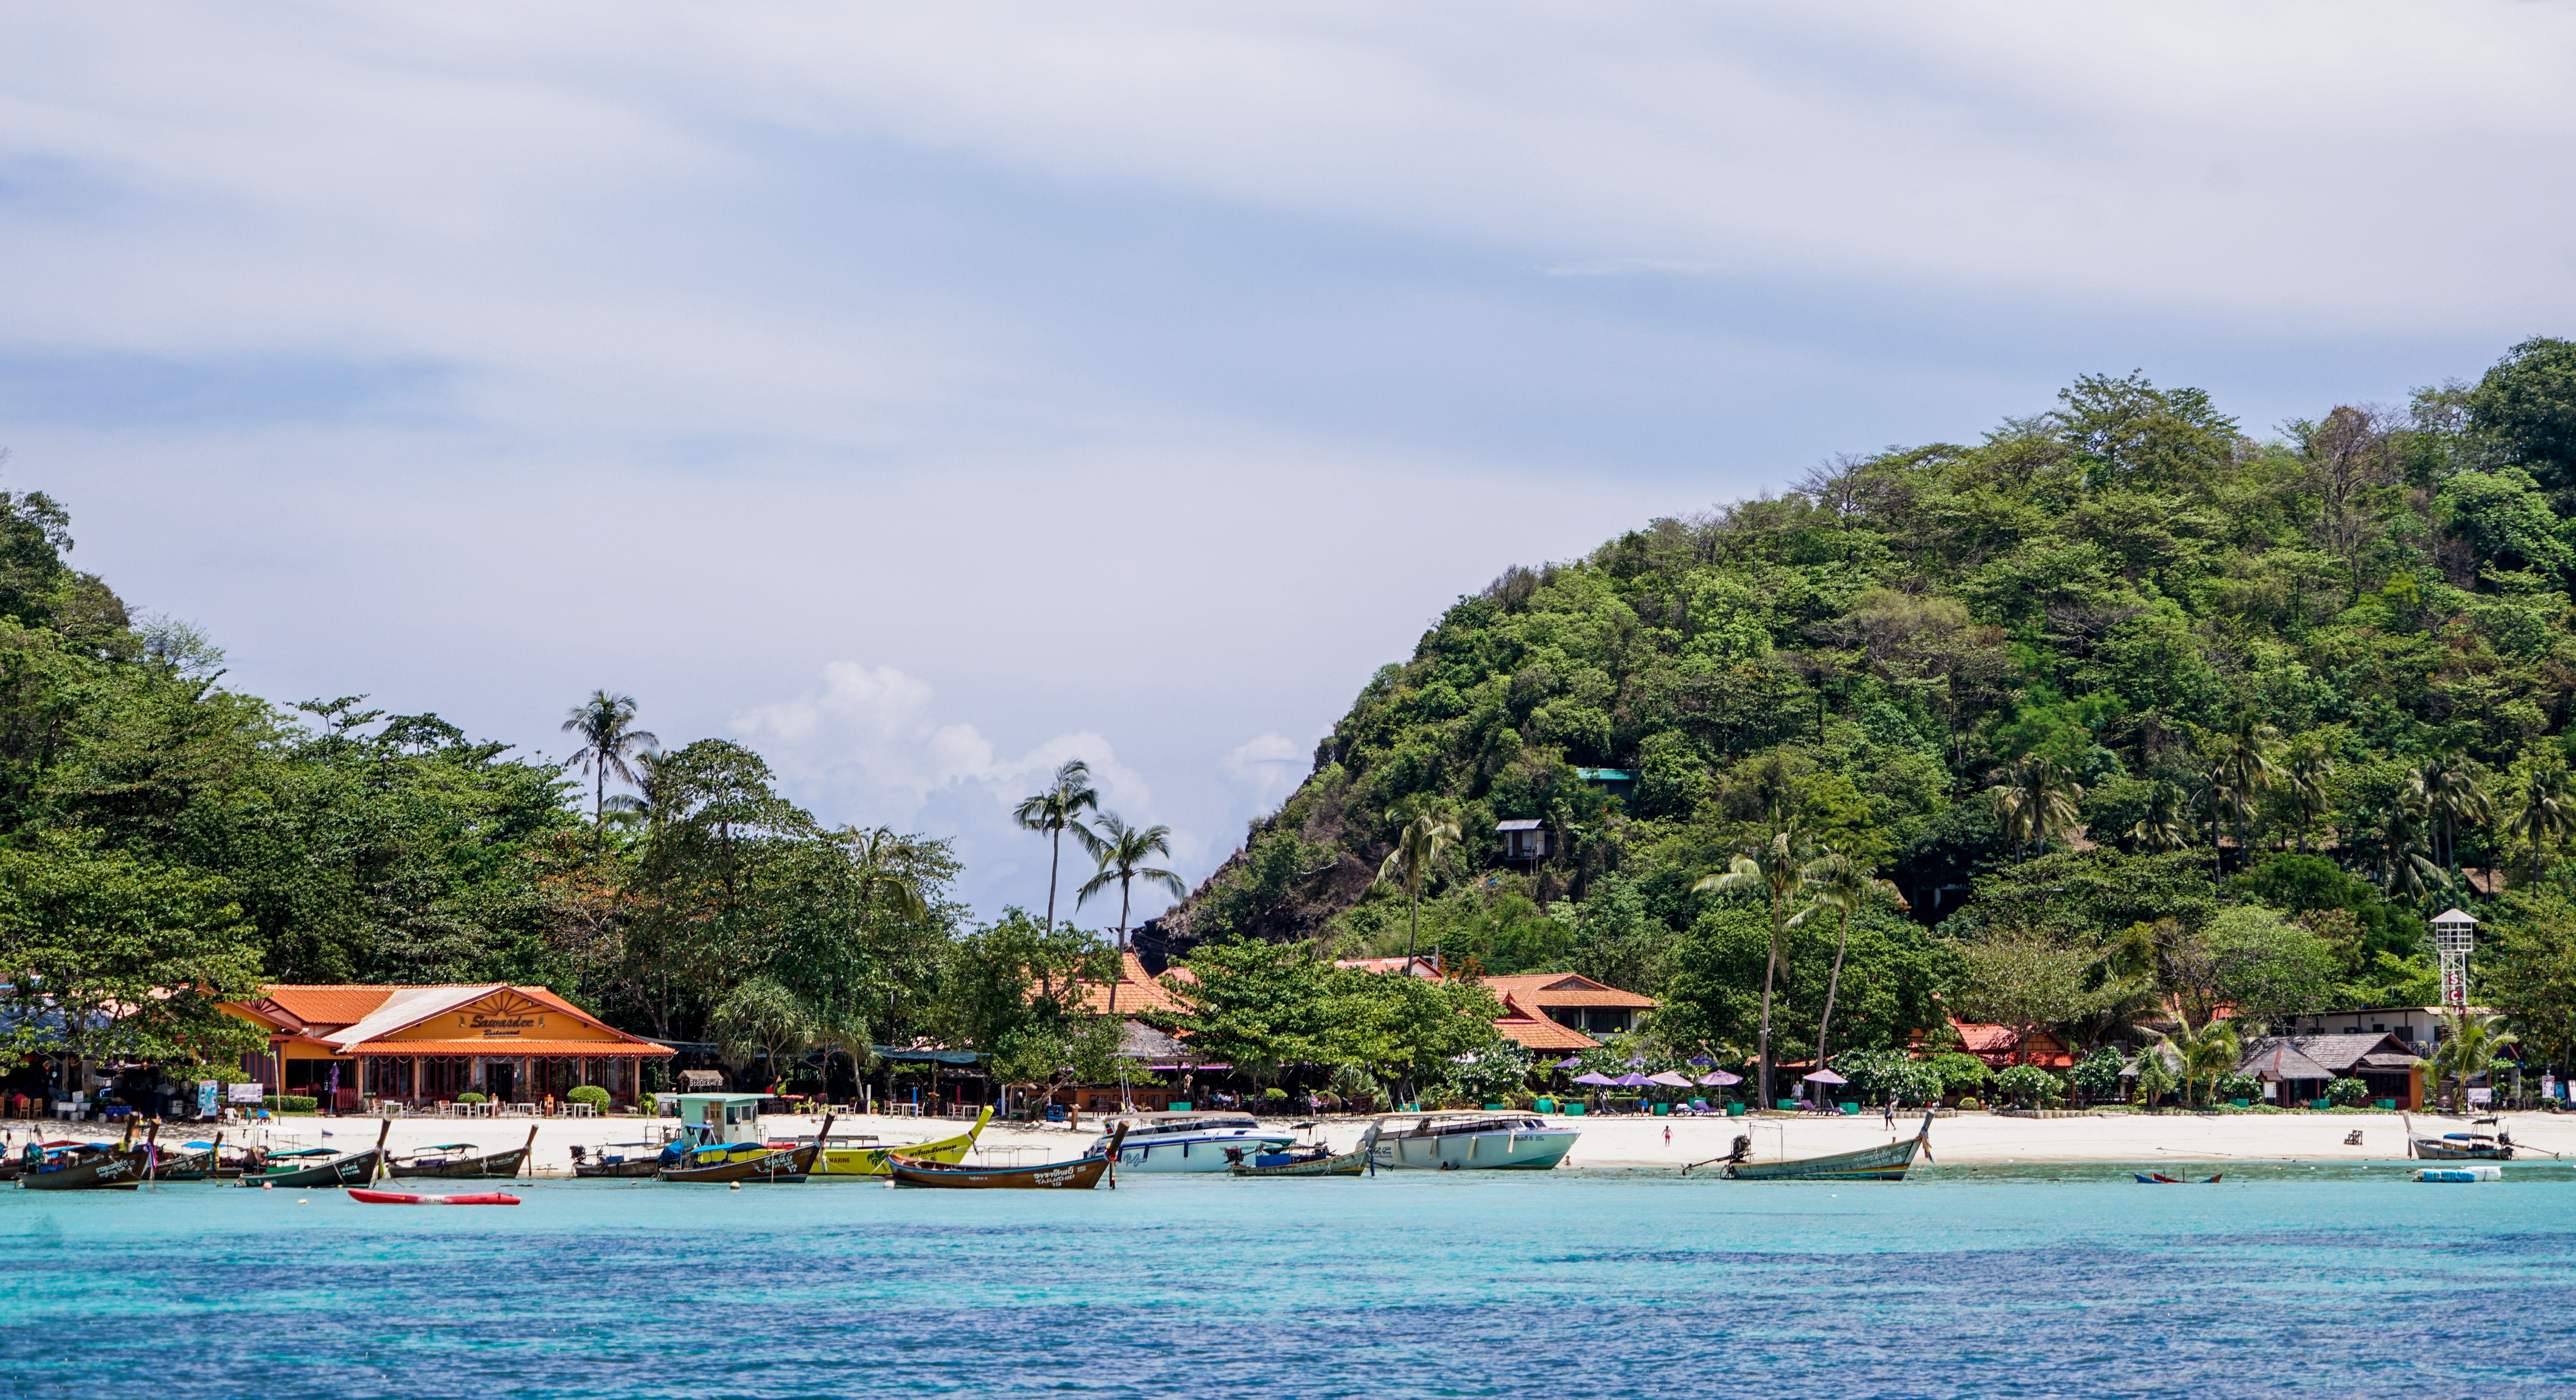
beach, landscape, sea, coast, water, nature, outdoor, architecture, sky, lake, summer, vacation, travel, coastline, paradise, tropical, seascape, holiday, lagoon, bay, island, asia, blue, tourism, thailand, resort, caribbean, exotic, andaman, destination, colorful boats, phuket, koh phi phi, island tour, geographical feature